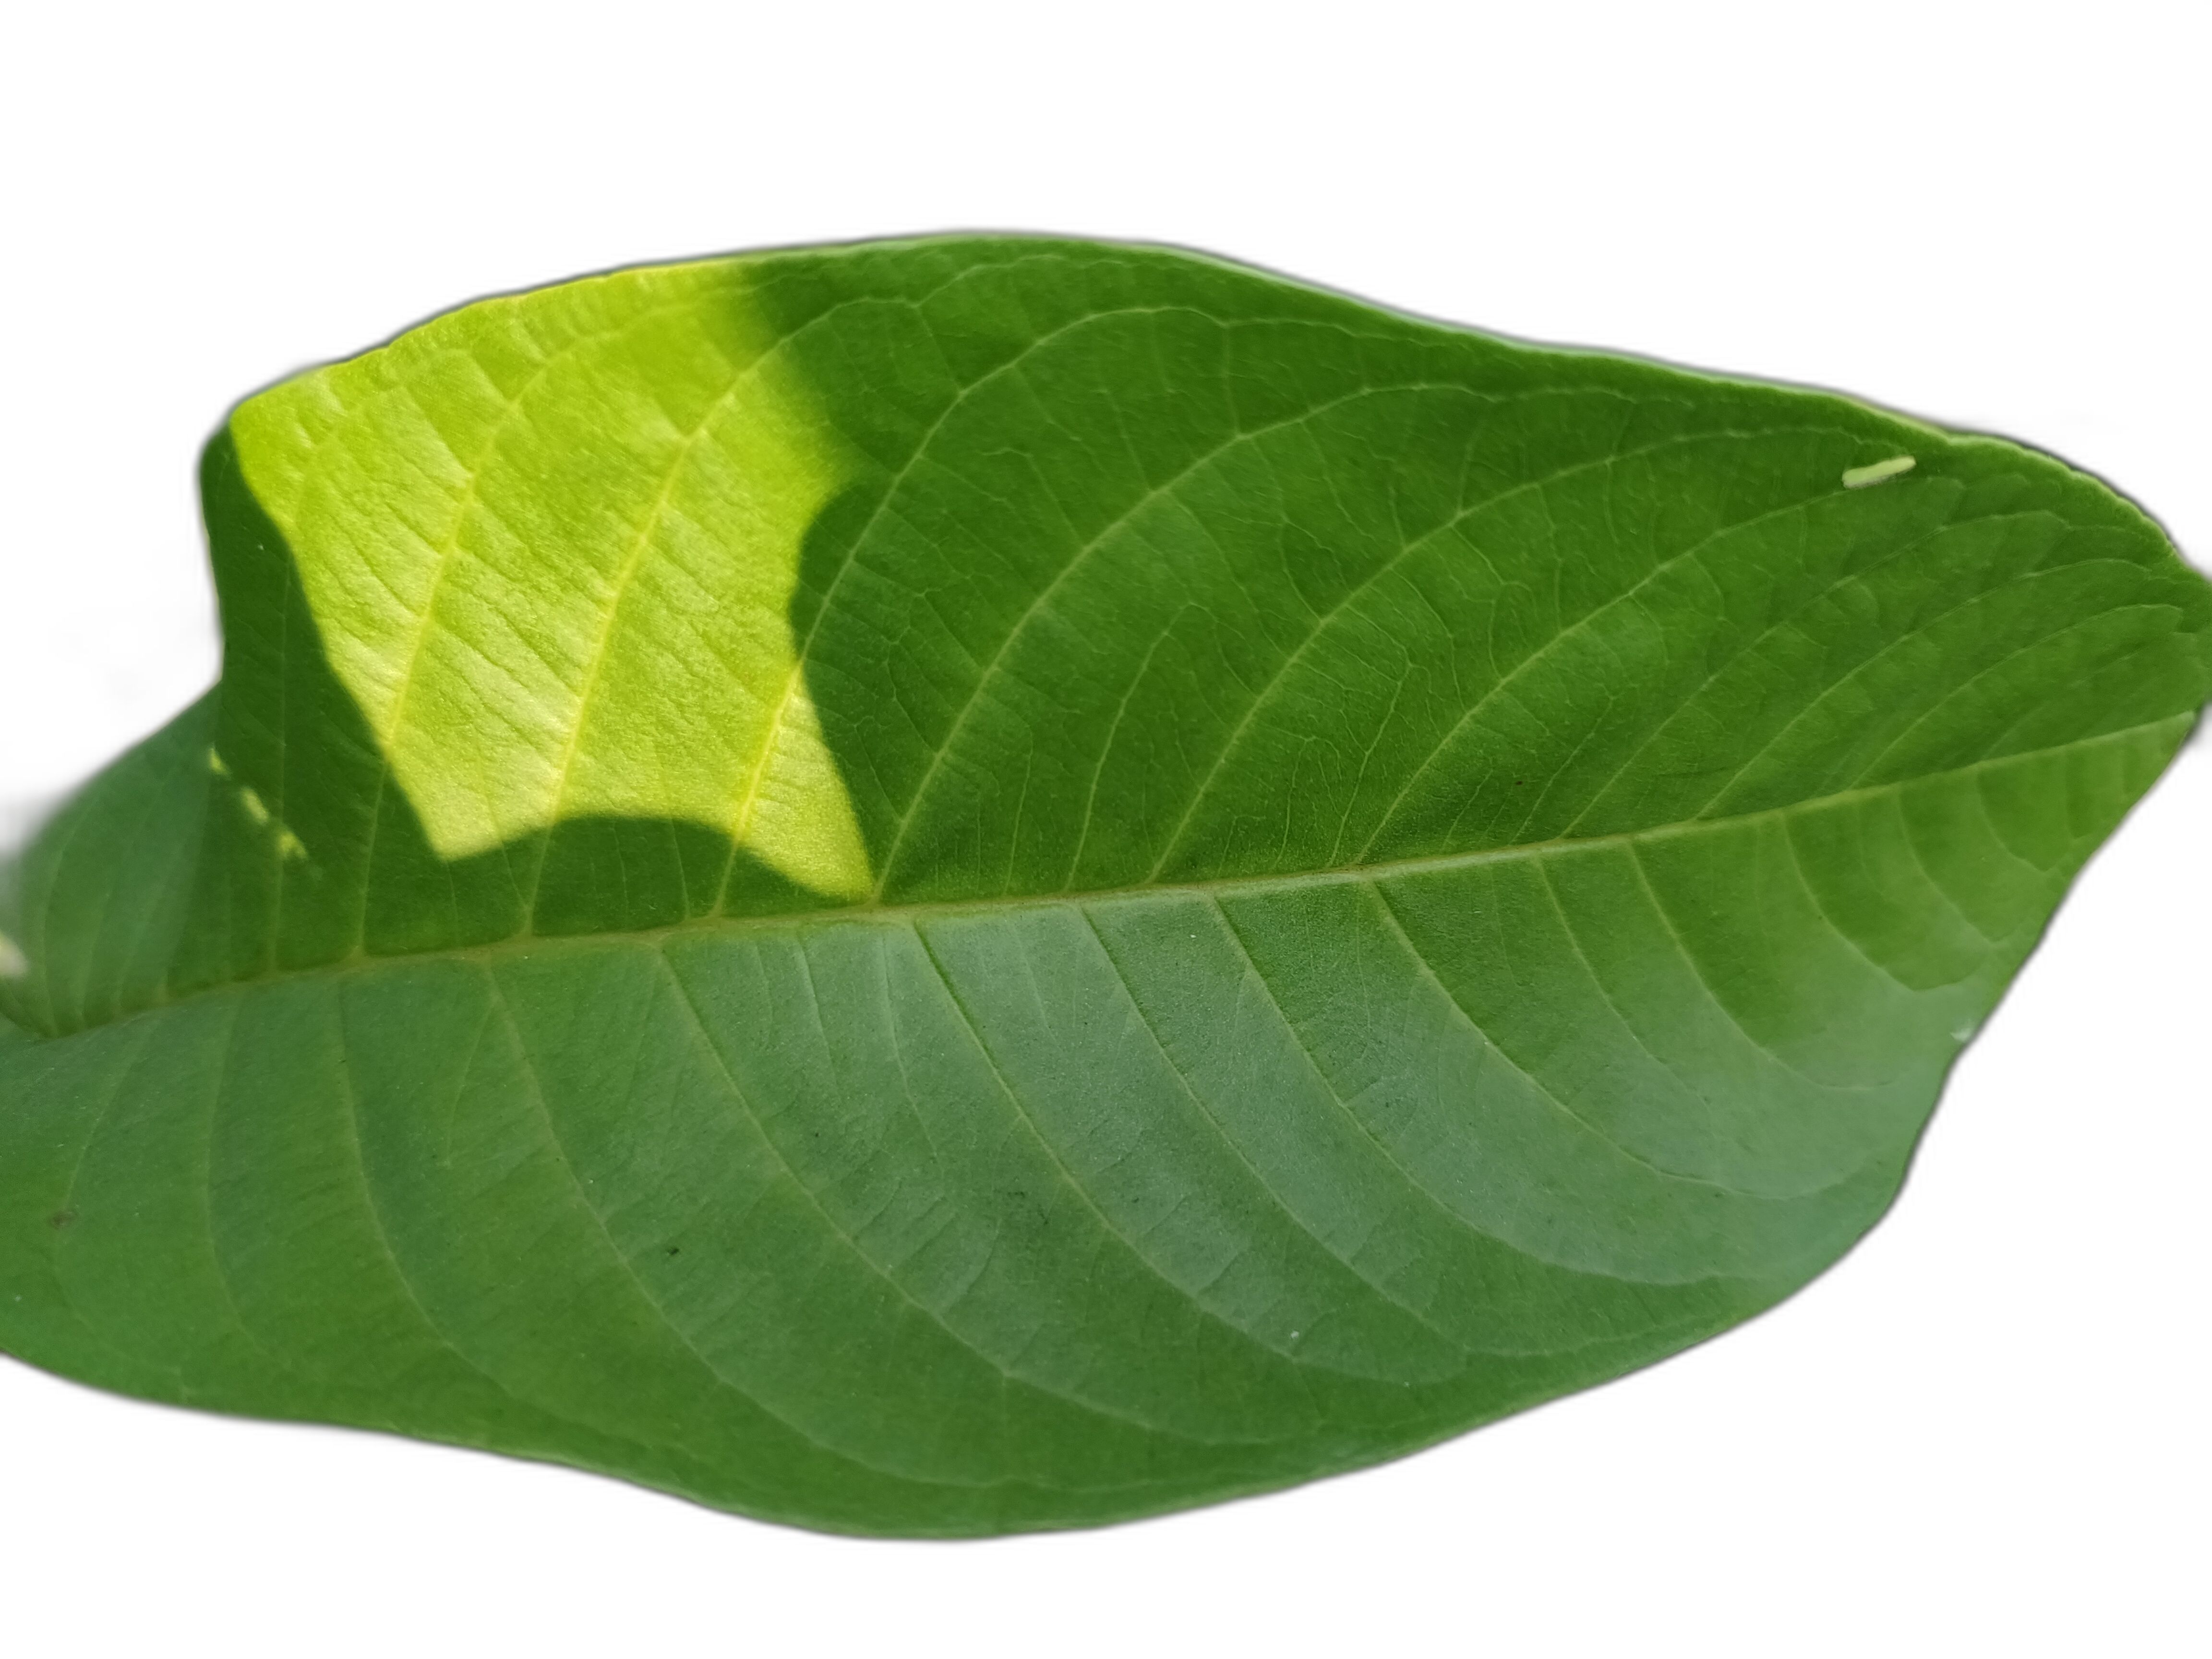
Plant part: leaf
Disease: Healthy